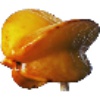
Label: Carambula 1